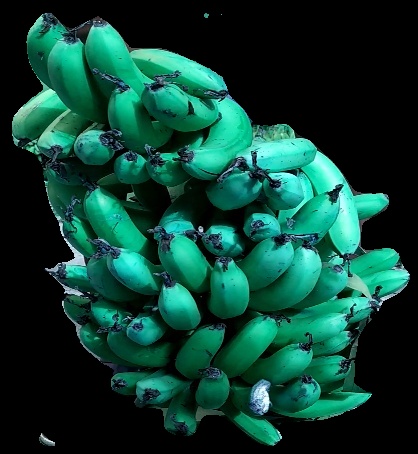
Variety: pachbale
Grade: grade3